Raynaud syndrome

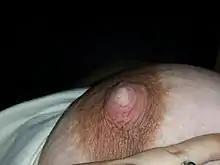
Nipple blanching, or vasospasm of the nipple, can cause pain and difficulty breastfeeding.

Raynaud's disease, or primary Raynaud's, is diagnosed if the symptoms are idiopathic, that is, if they occur by themselves and not in association with other diseases. Some refer to primary Raynaud's disease as "being allergic to coldness". It often develops in young women in their teens and early adulthood. Primary Raynaud's is thought to be at least partly hereditary. In a large genetic study two genes were identified that predispose for the condition: ADRA2A (alpha-2A-adrenergic receptor for adrenaline) and the transcription factor IRX1.